Culture of Europe

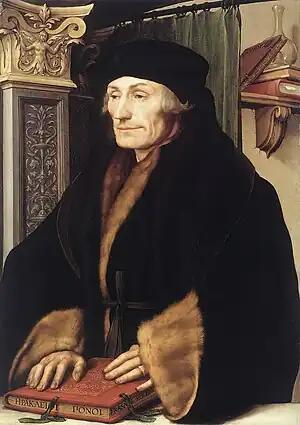
Erasmus of Rotterdam.

Whilst there are a great number of perspectives that can be taken on the subject, it is impossible to form a single, all-embracing concept of European culture. Nonetheless, there are core elements which are generally agreed upon as forming the cultural foundation of modern Europe. One list of these elements given by K. Bochmann includes: